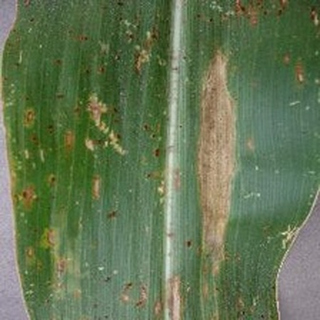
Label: corn_northern_leaf_blight